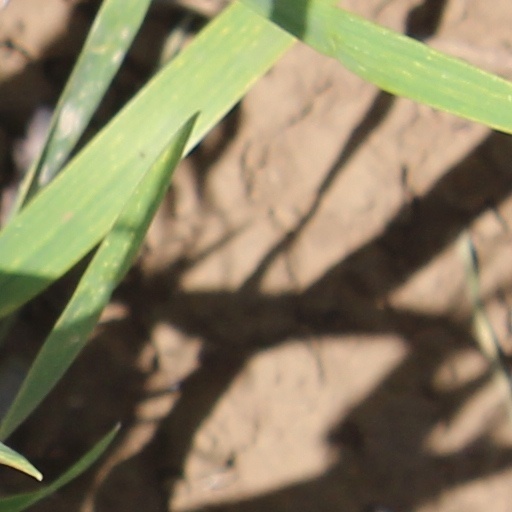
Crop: wheat